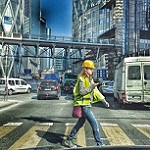
Scene: Outdoor